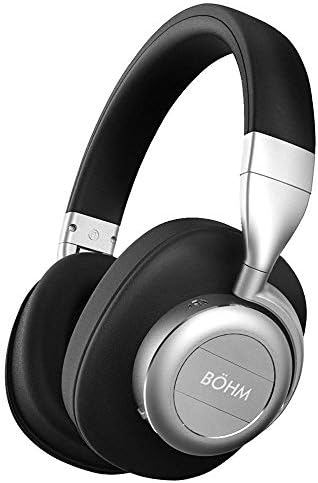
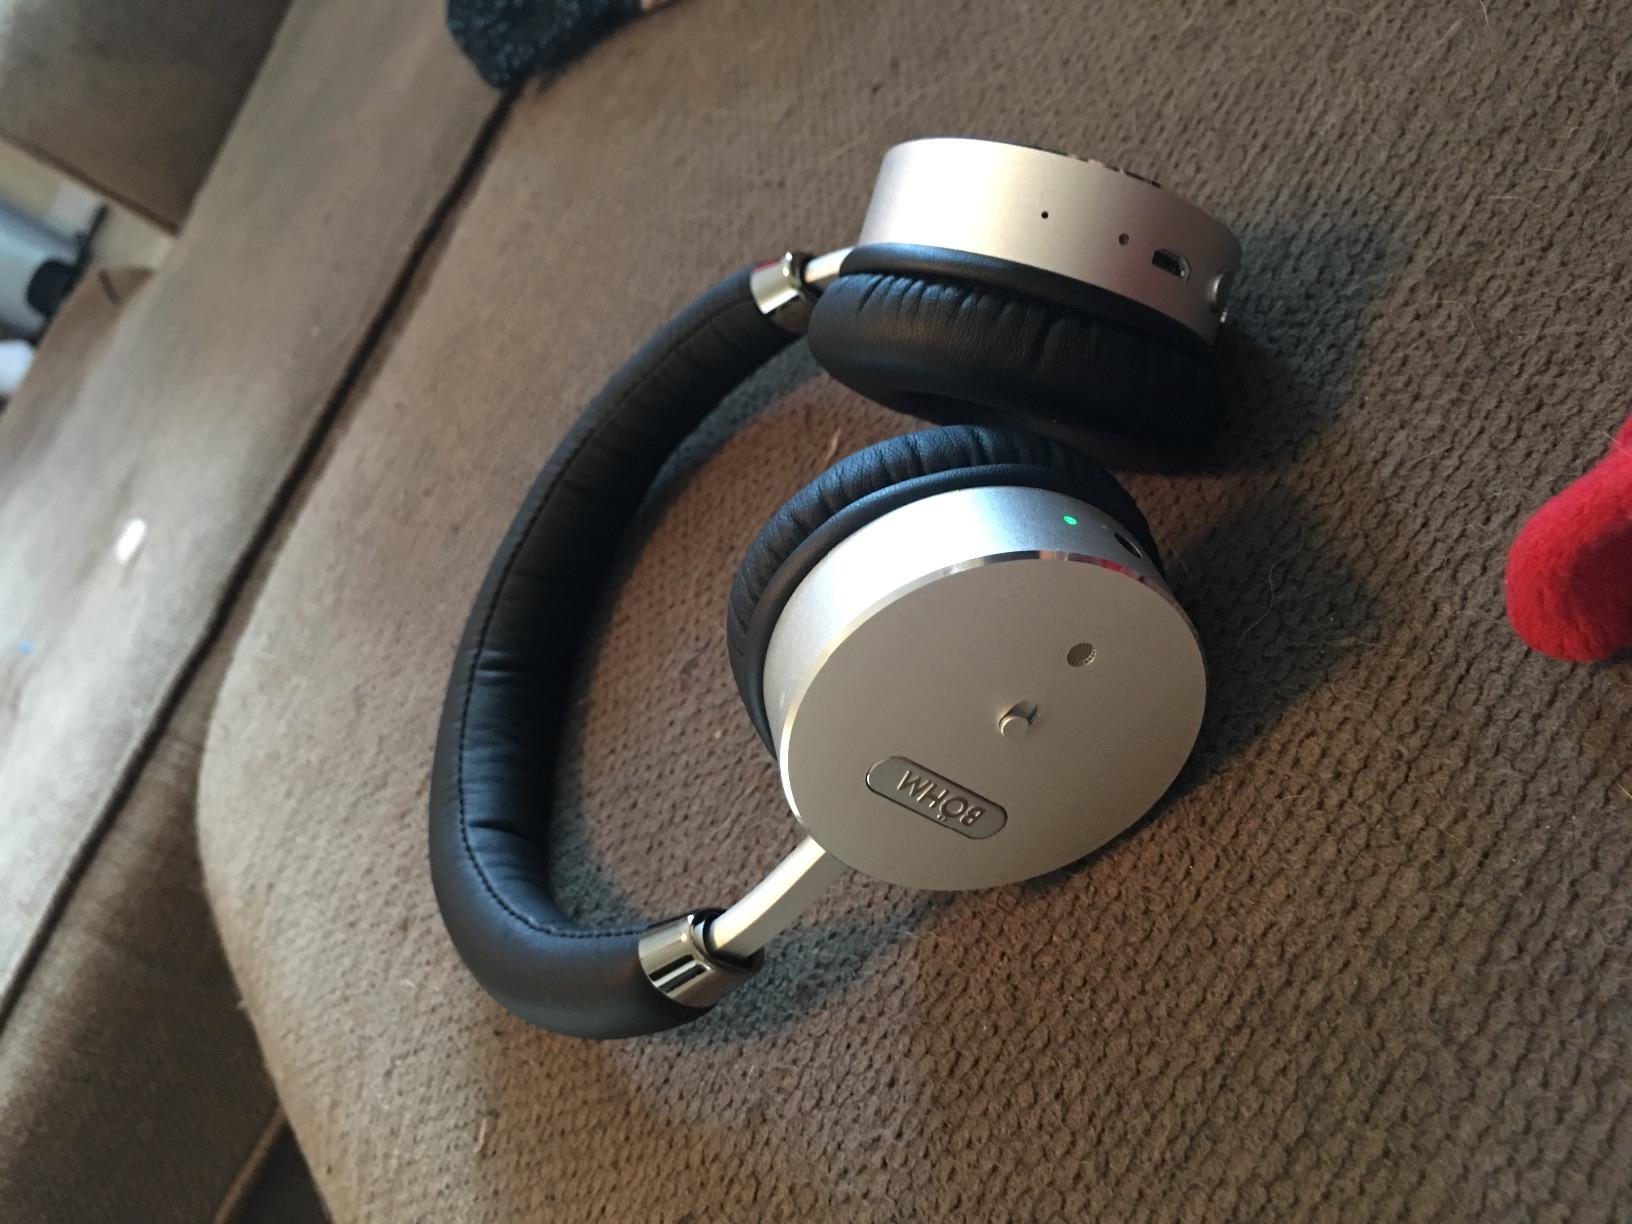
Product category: headphones
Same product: no